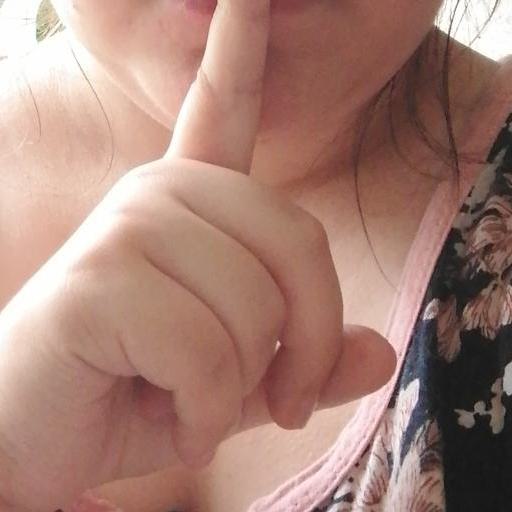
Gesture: mute